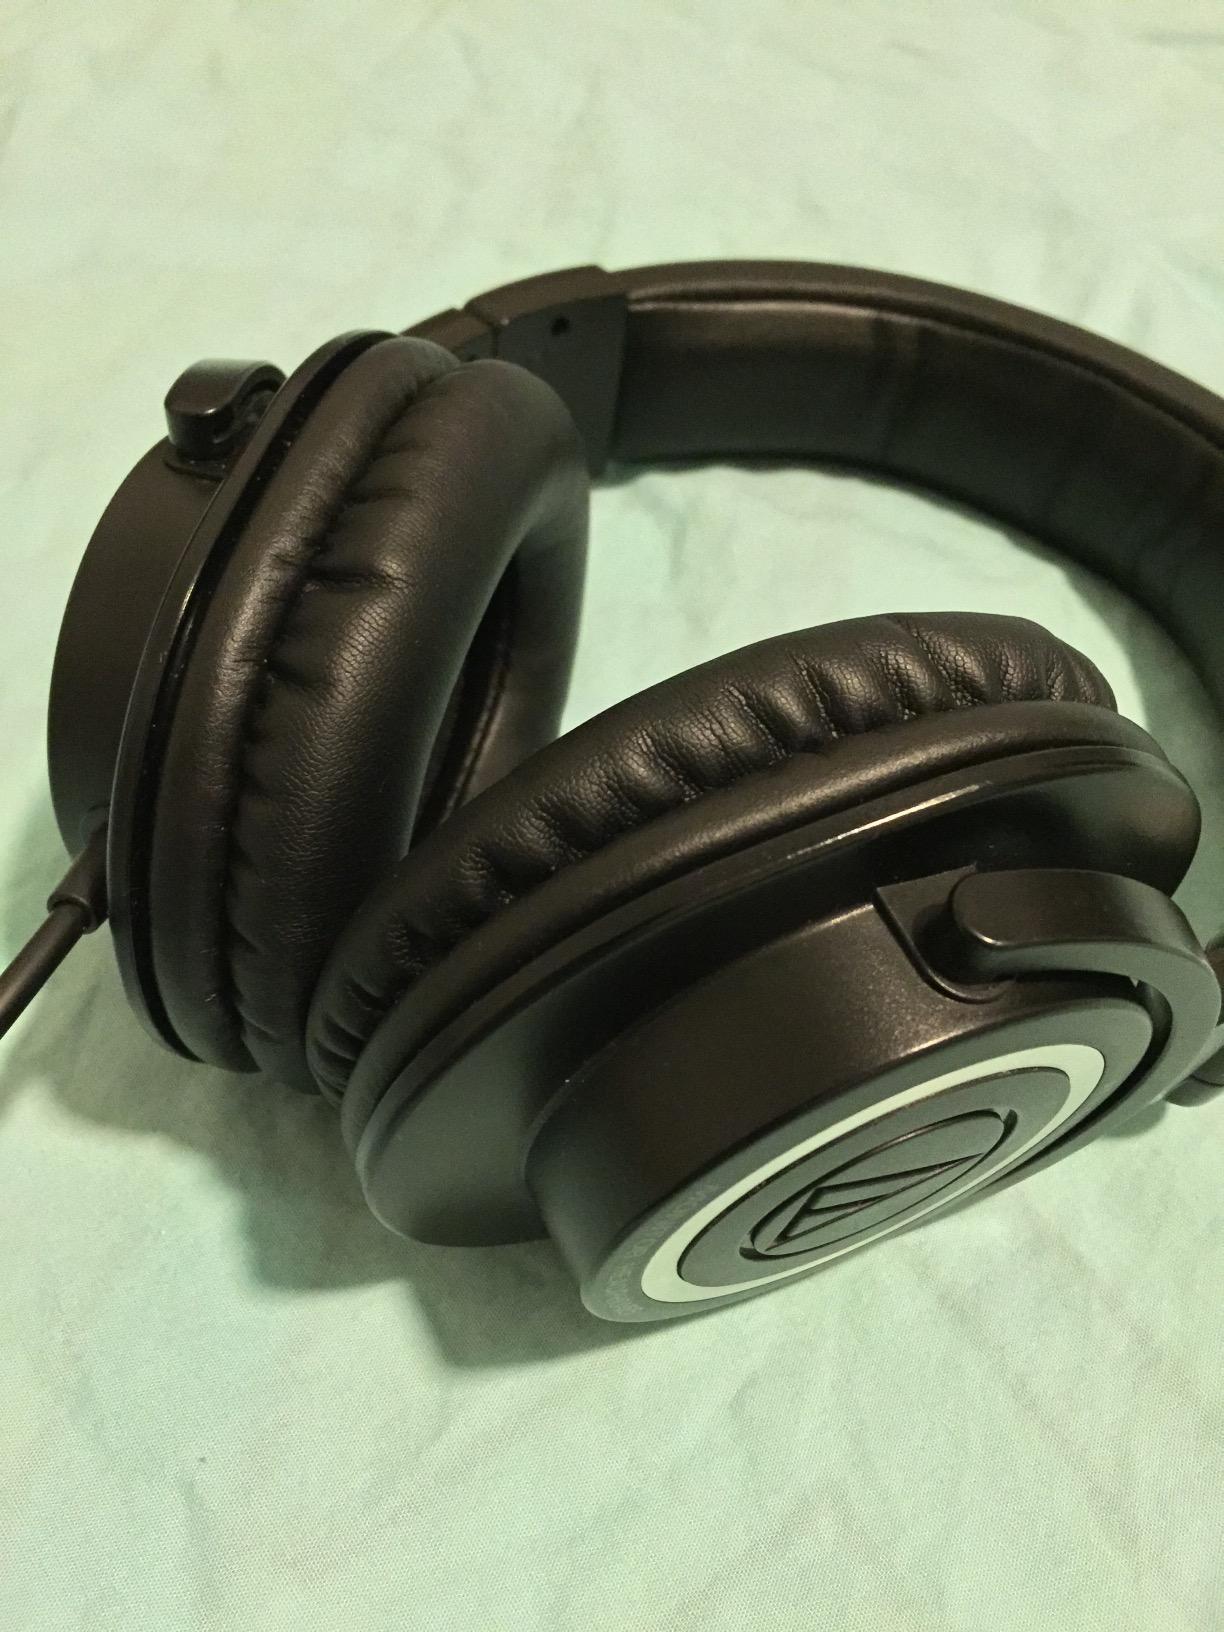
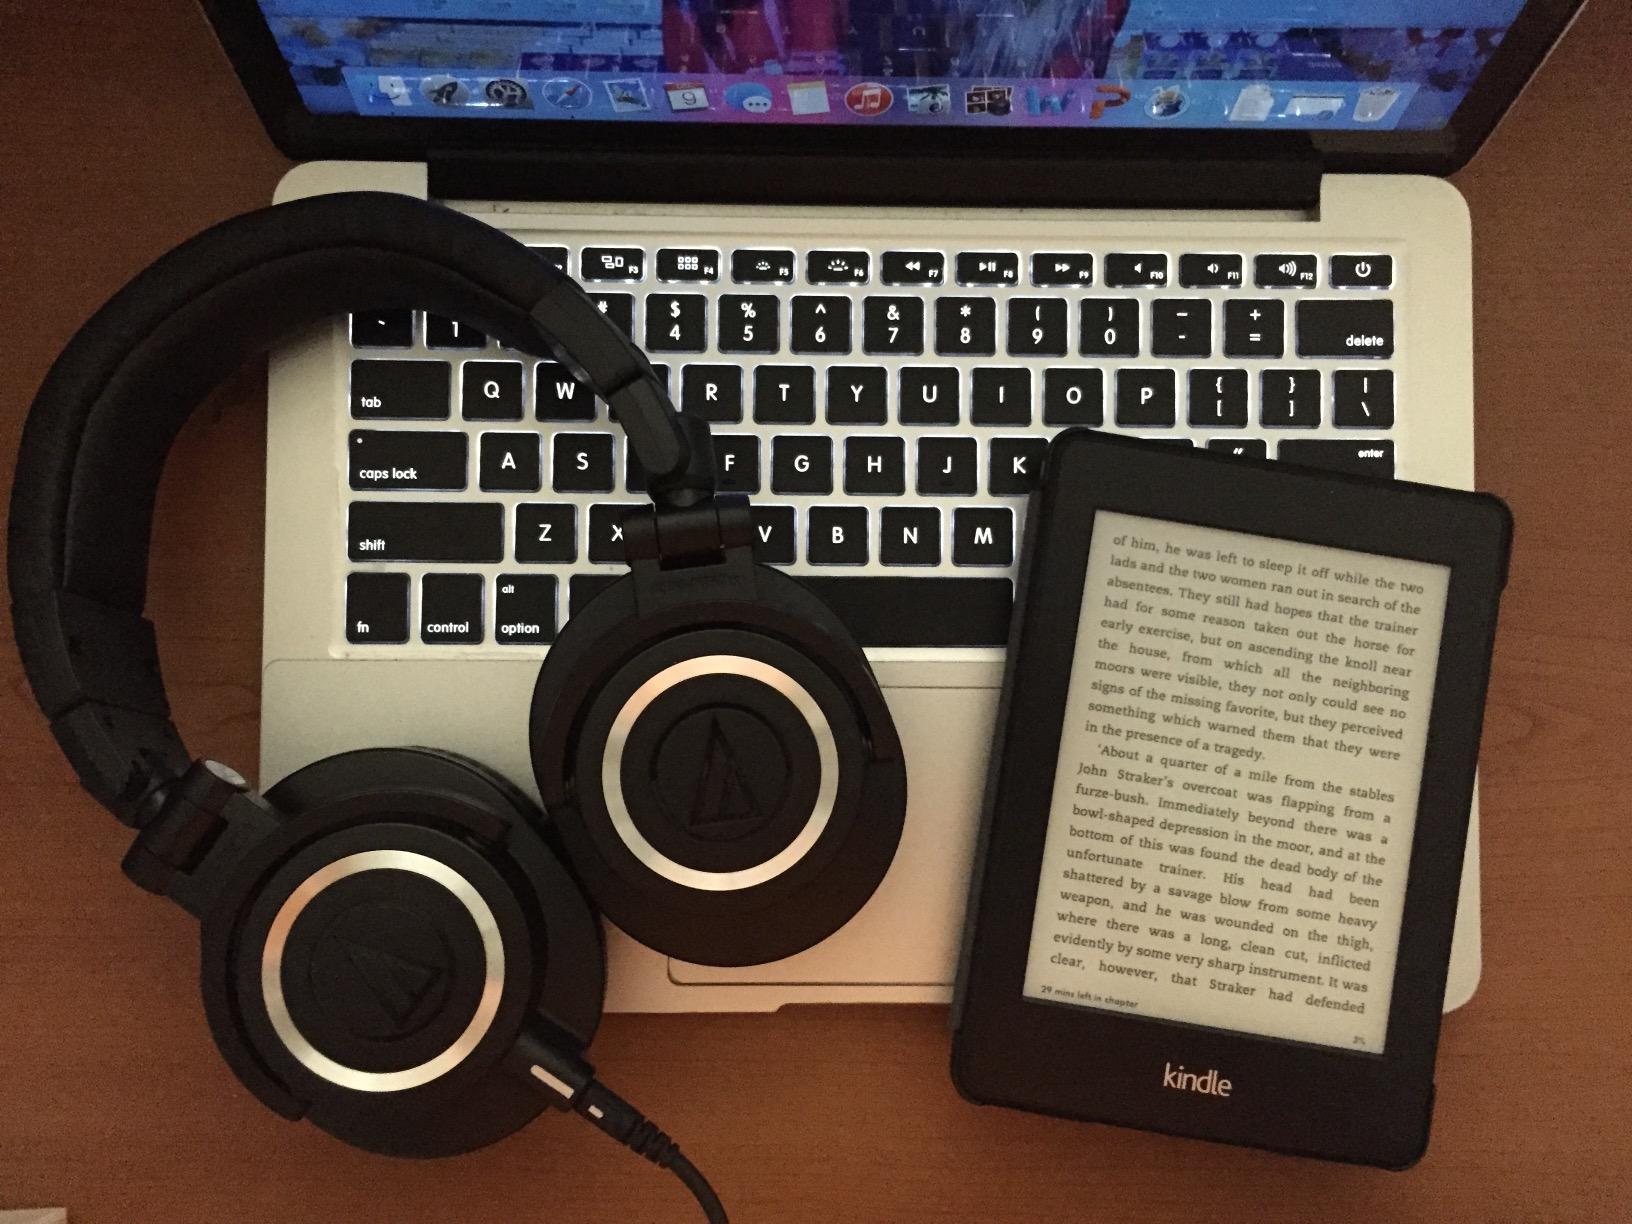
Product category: headphones
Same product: no